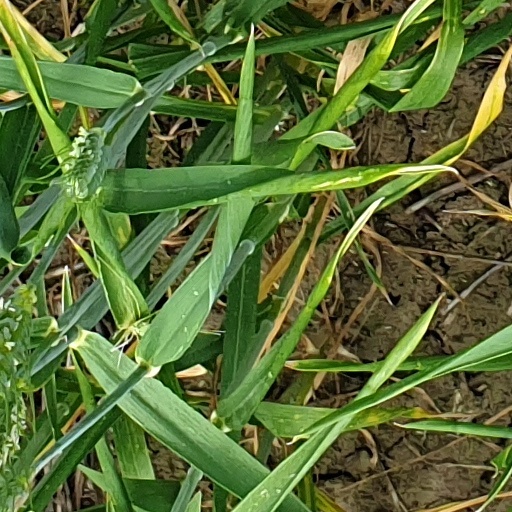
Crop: wheat